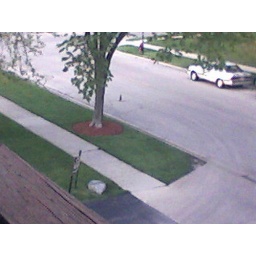
Some duck was just chillin or webbin in the street